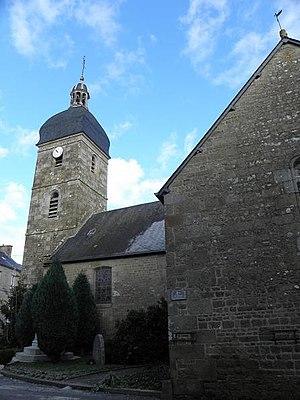
Église Saint-Jean-Baptiste de Coglès (35).
Coglès est une ancienne commune française située dans le département d'Ille-et-Vilaine, en région Bretagne, peuplée de 669 habitants. Elle a fusionné le 1ᵉʳ janvier 2017 avec Montours et La Selle-en-Coglès pour former la commune des Portes-du-Coglais.
Les Portes du Coglais est une commune nouvelle française située dans le département d'Ille-et-Vilaine en région Bretagne, peuplée de 2 391 habitants.
La liste des édifices romans en Bretagne recense les édifices romans civils et religieux en Région Bretagne, subsistant totalement ou partiellement. Seuls les édifices présentant encore des parties de l'époque romane visibles et clairement identifiées sont pris en compte.